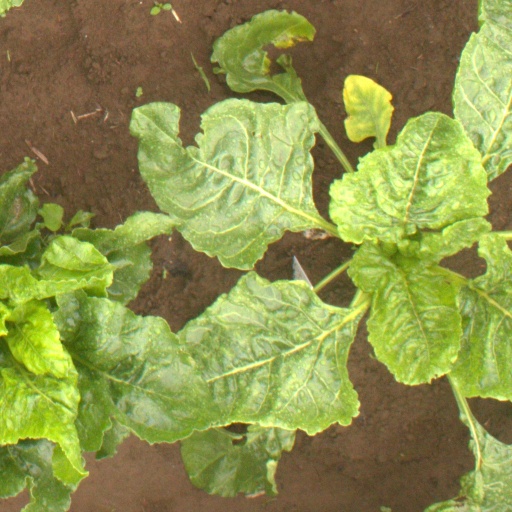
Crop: sugar beet